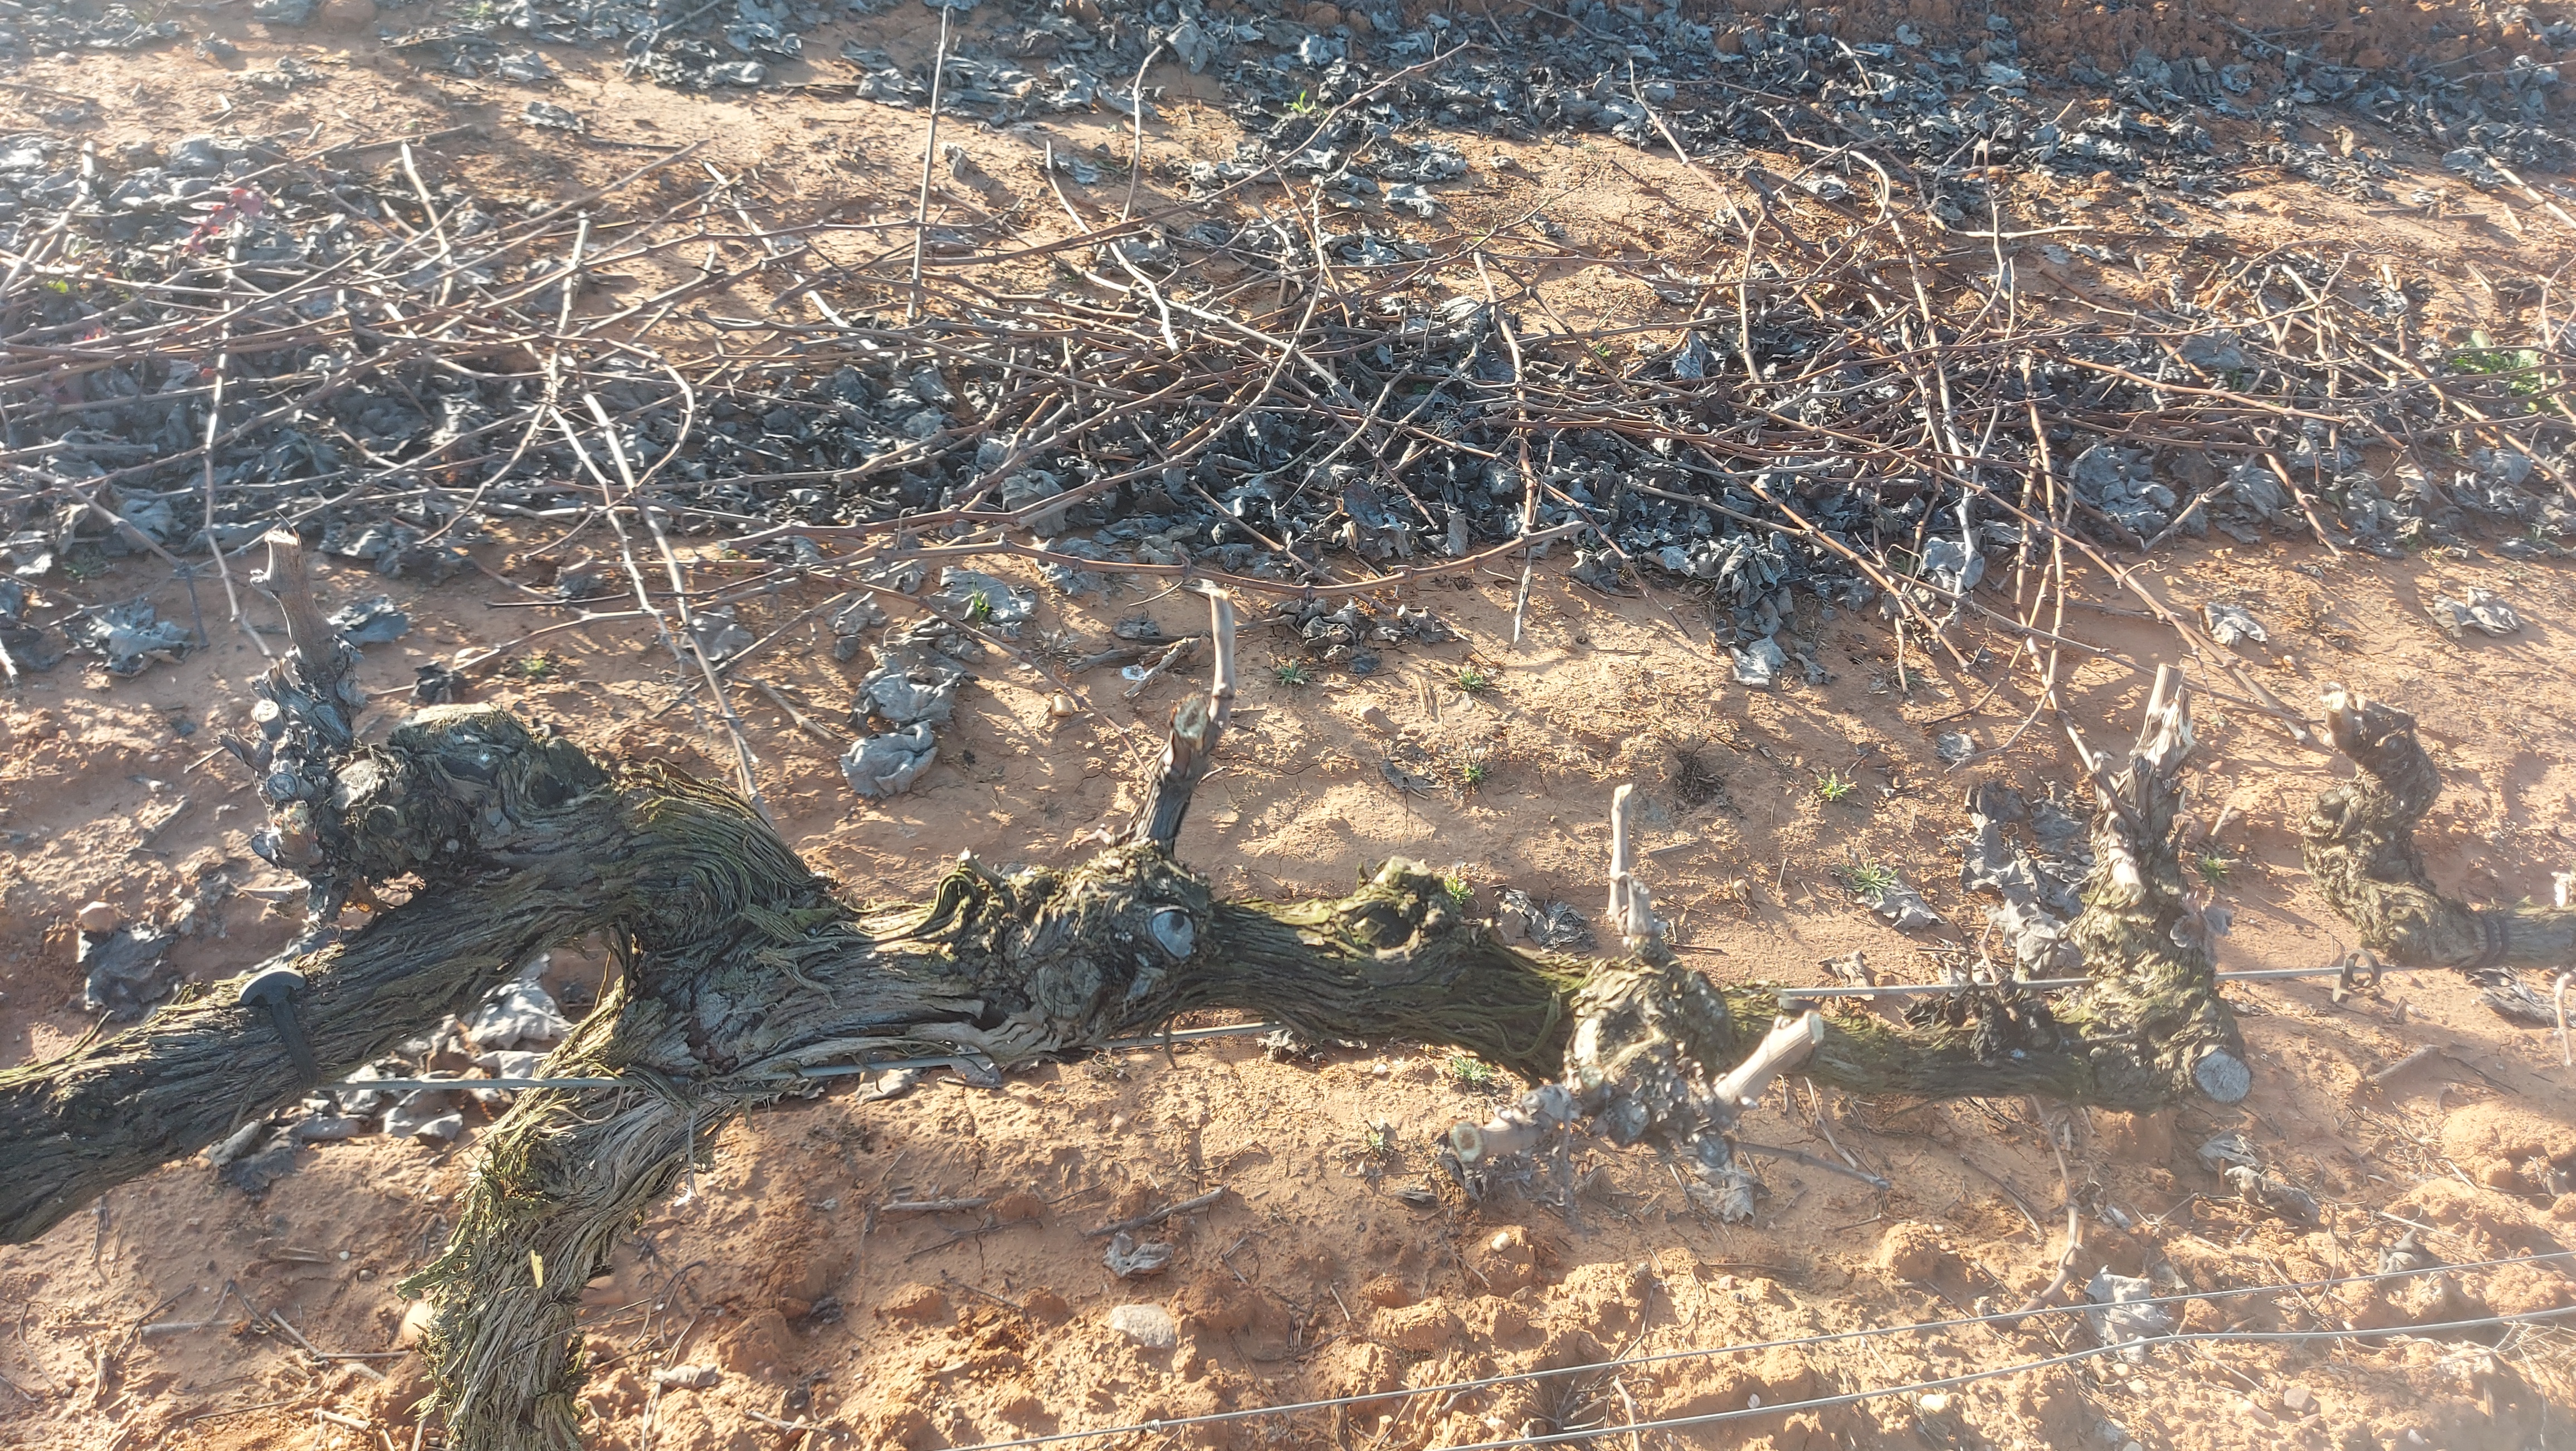
Unpruned shoots: 0
Pruned shoots: 6
Trunks: 2